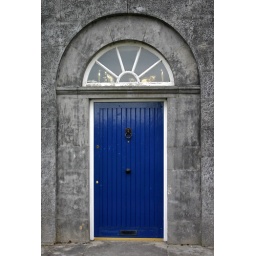
Another blue door in the village square, Tyrrellspass, Westmeath in central Ireland.